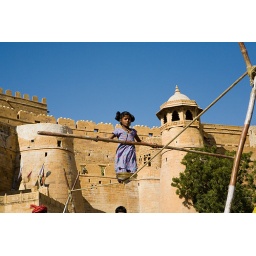
Gypsy girl performing in the street